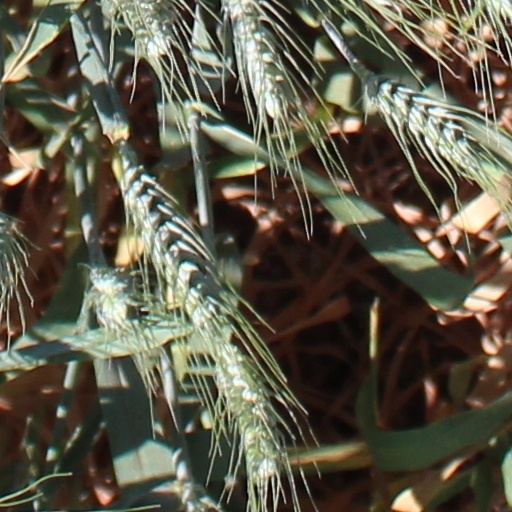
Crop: wheat